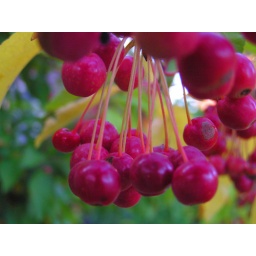
The tree outside our house is covered in berries. The birds and the chipmunks are having a feast on them.